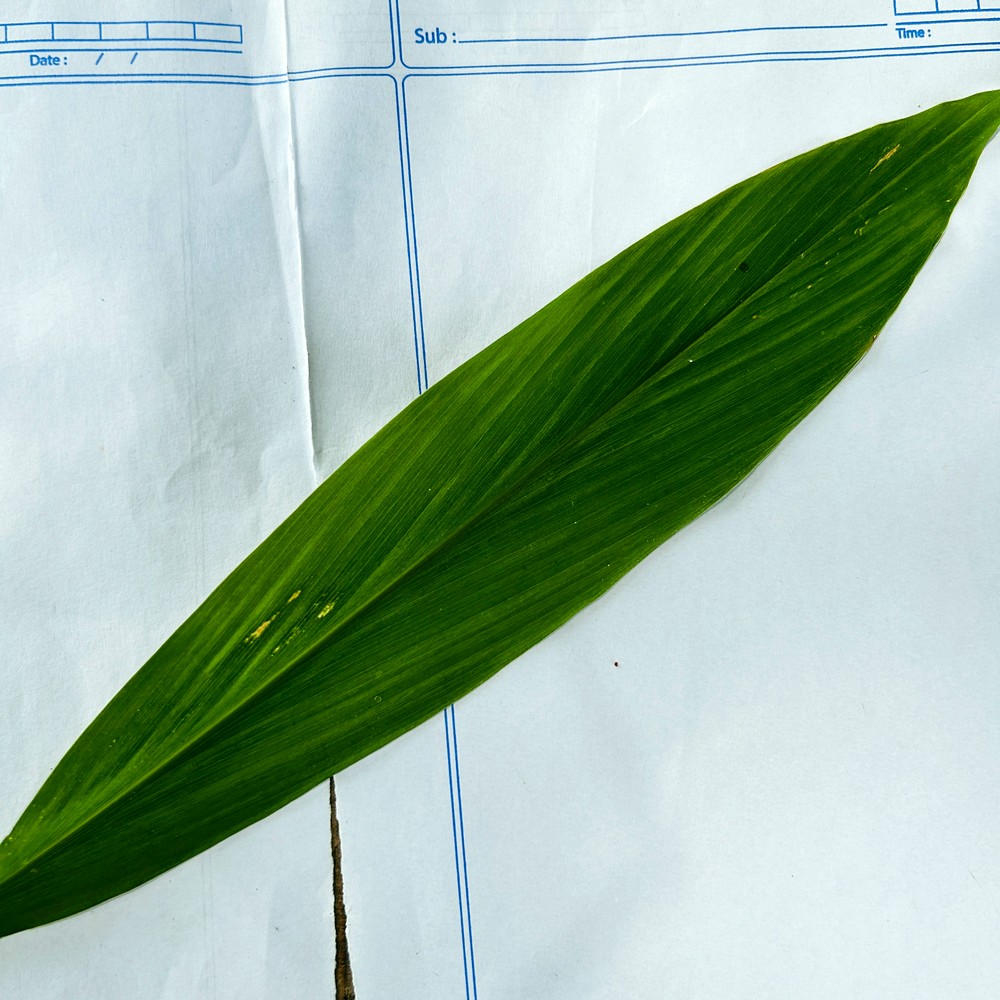
Label: Healthy Leaf